Romania–United States relations

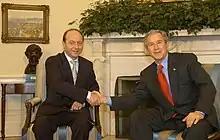
Romanian presiden Traian Băsescu with US president George W. Bush, 2005

After Communist Party general secretary Nicolae Ceaușescu began to distance Romania from Soviet foreign policy, as in Romania's continued diplomatic relations with Israel and denunciation of the 1968 invasion of Czechoslovakia, President Richard Nixon paid an official visit to Romania in August 1969. Despite political differences, diplomacy continued between US and Romanian leaders throughout the 1970s, culminating in the 1978 state visit to Washington by President Ceaușescu and his wife Elena.